2023 Guayas earthquake

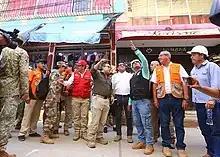
Peruvian authorities in Tumbes to record the damage from the earthquake.

In Tumbes, close to Peru's border with Ecuador, a four-year-old girl was killed when the roof of a house fell, while a teenager was killed after a house collapsed. Another child was injured, and some others due to landslides. Six houses collapsed, and 46 houses, two health facilities and 12 schools were damaged in the region's three provinces. Thirty-nine people were left homeless and another 101 were affected.